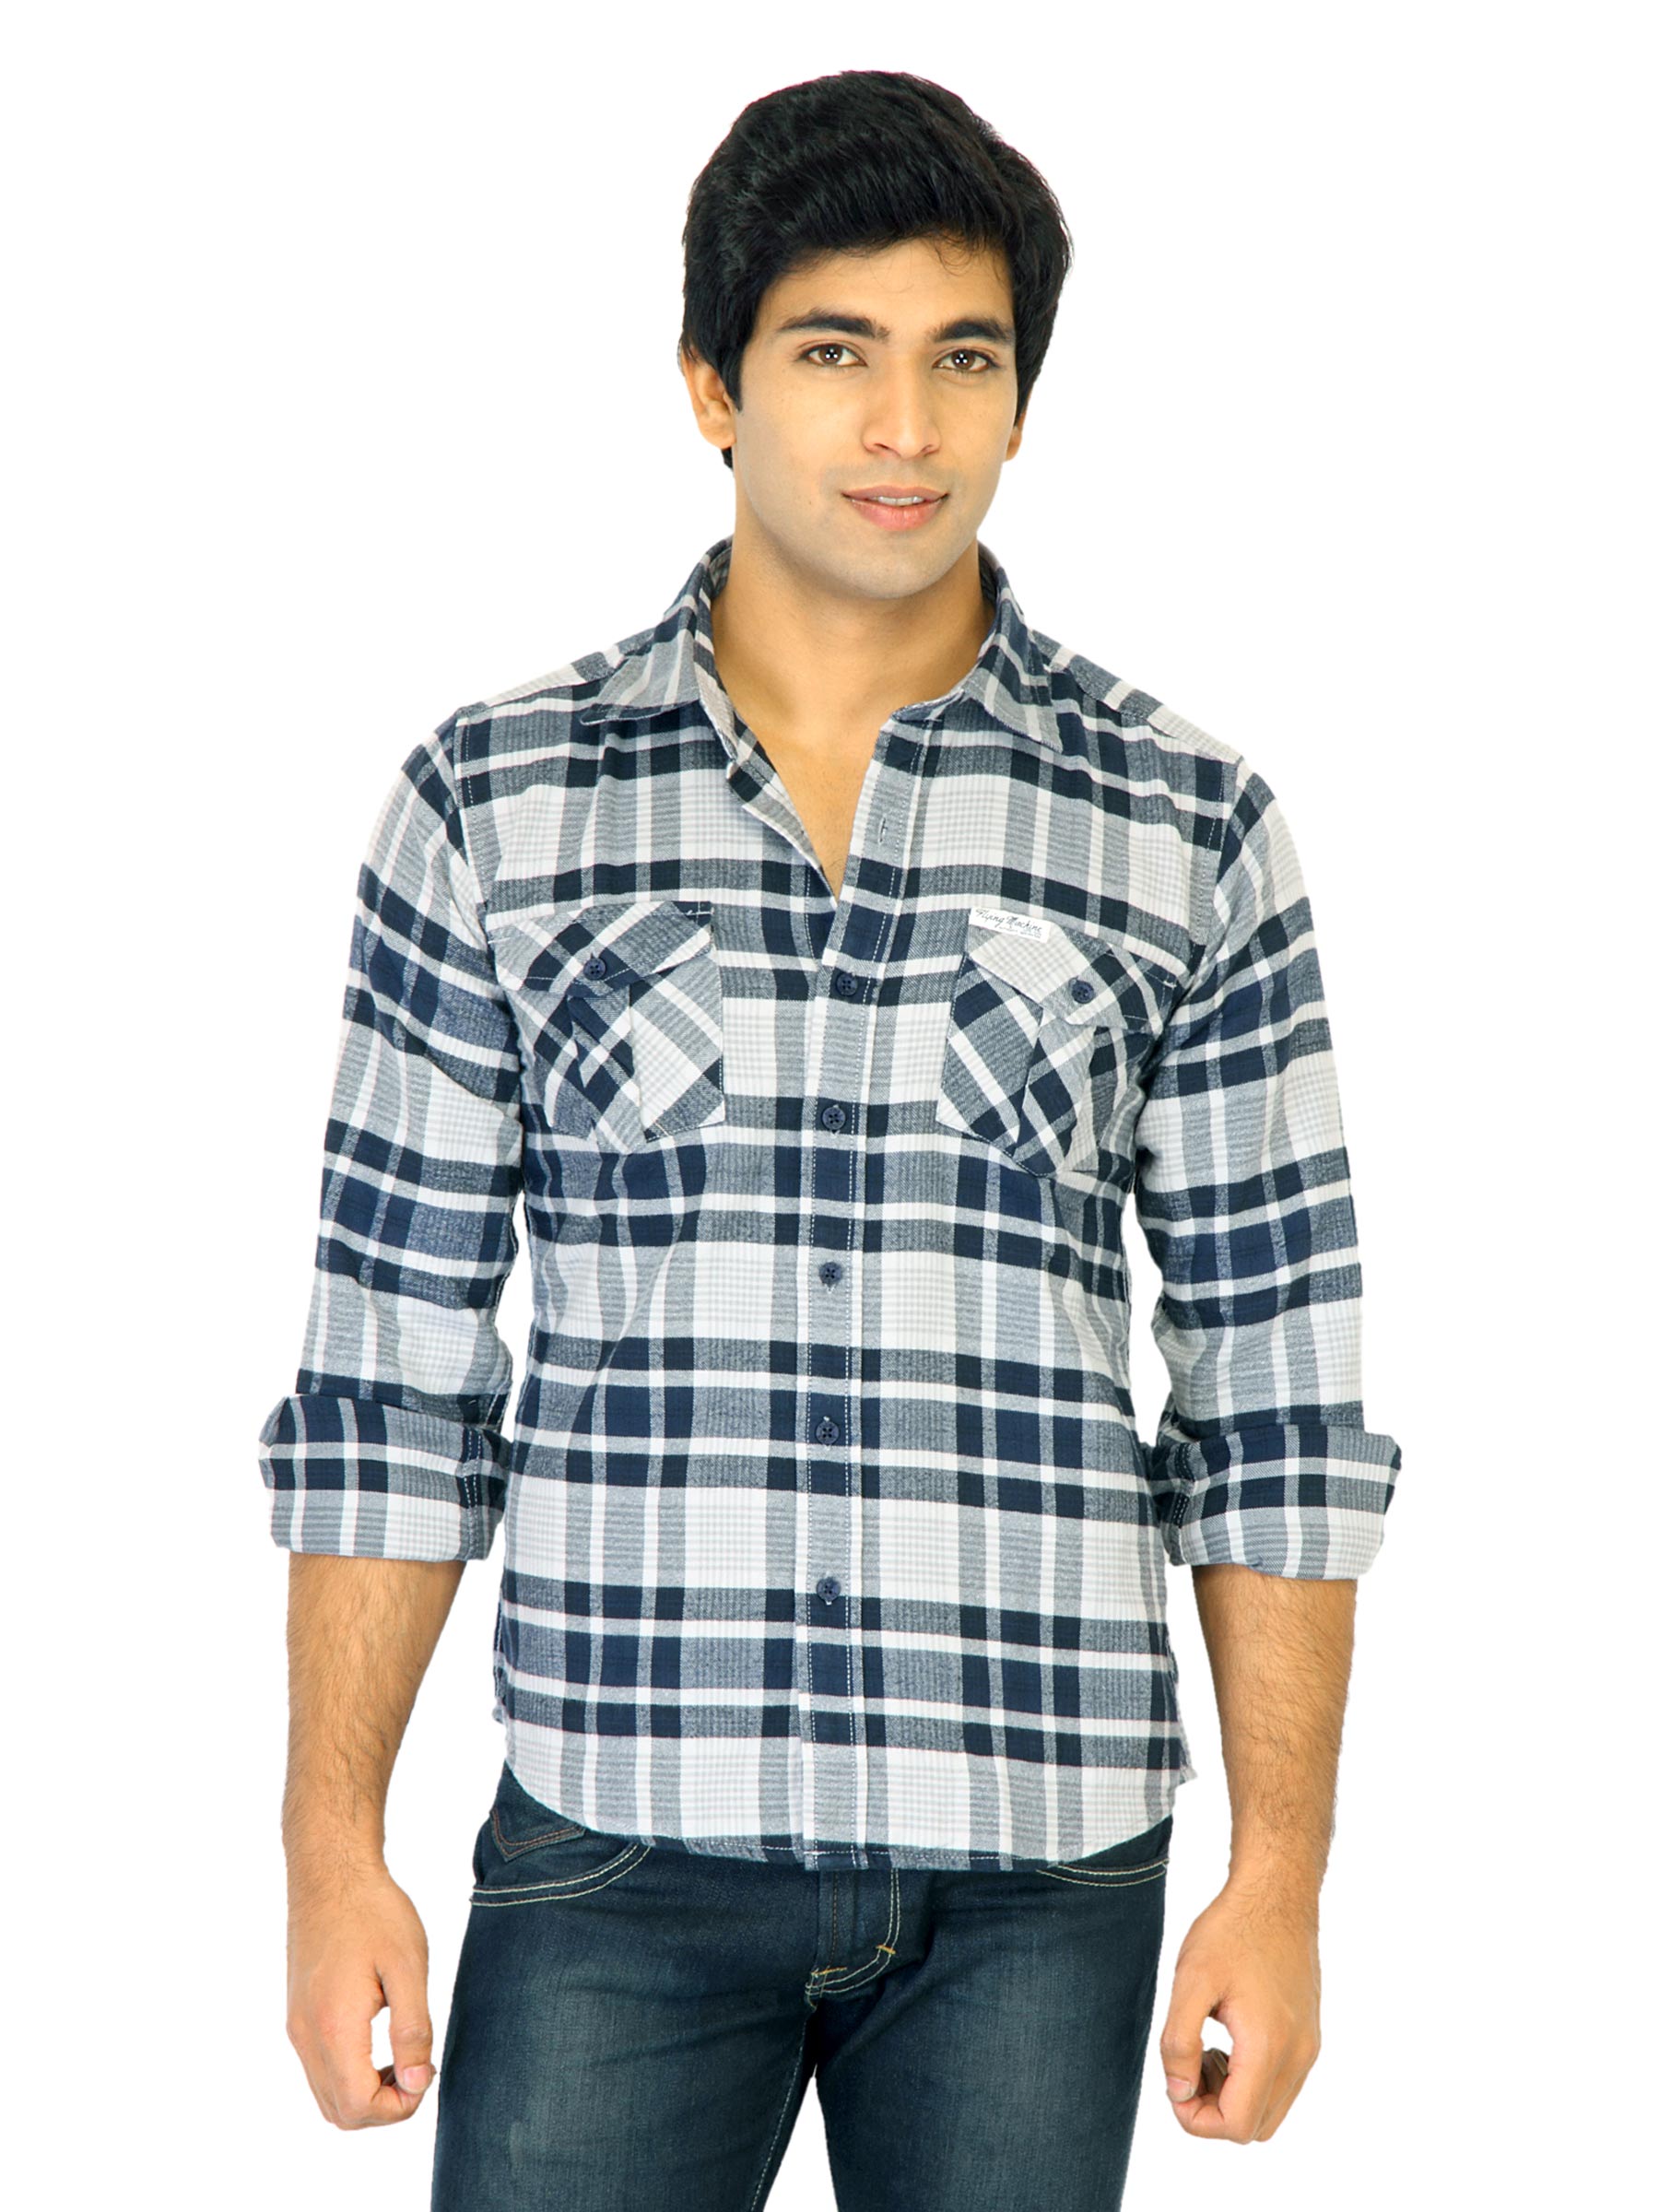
Flying Machine Men Check Navy Blue Shirts
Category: Apparel / Topwear / Shirts
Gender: Men
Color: Navy Blue
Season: Fall 2011
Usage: Casual